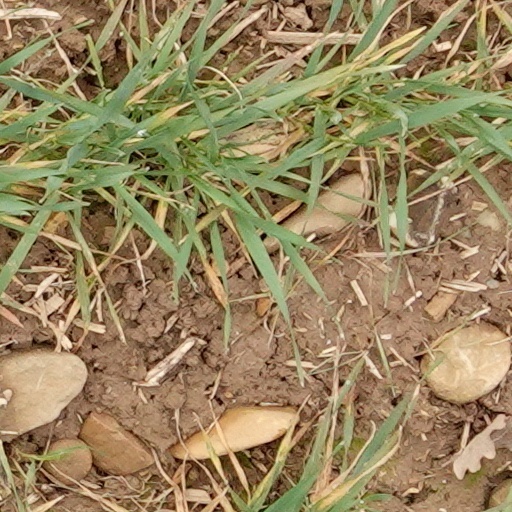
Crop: wheat